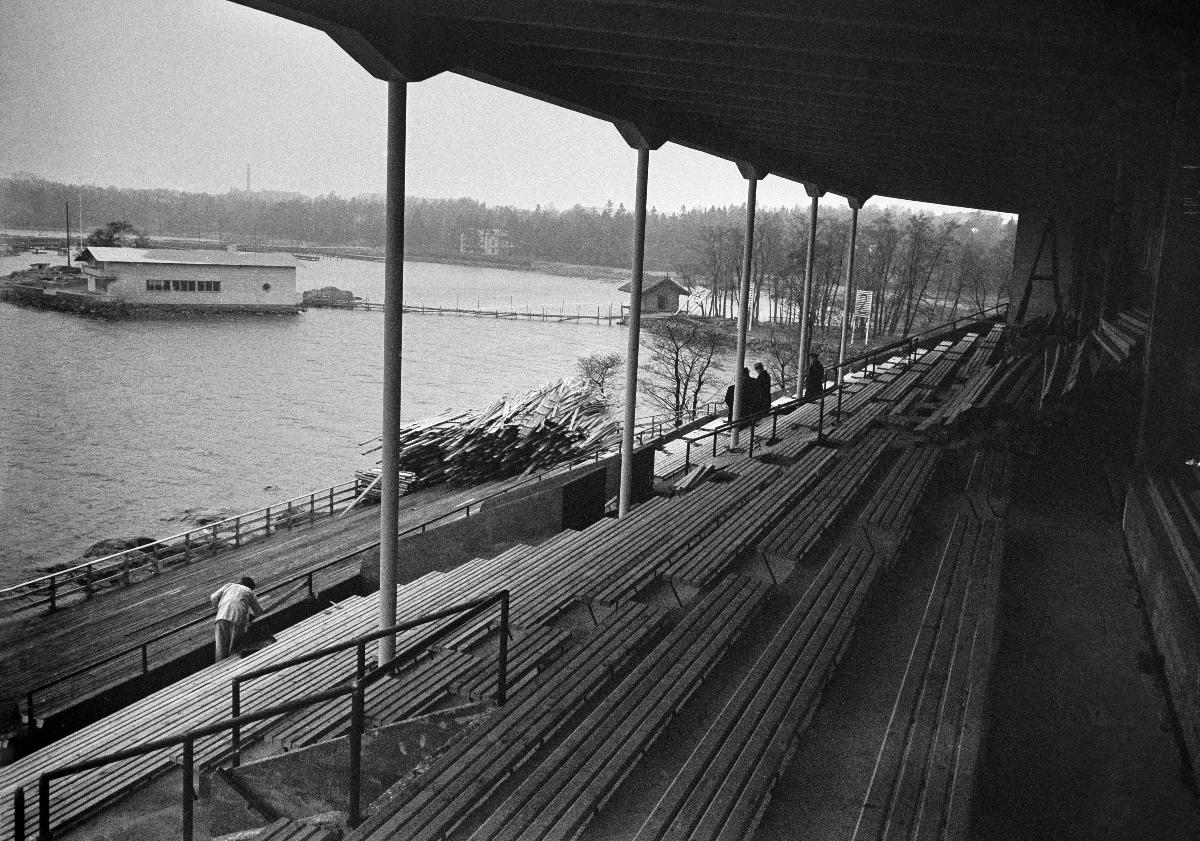
Helsingin soutustadion
Helsingfors roddstadion; Helsinki Rowing Stadium
sisällön kuvaus: Helsingin olympialaiset 1940. Helsingin soutustadion Taka-Töölöössä 1939. content description: Helsinki Olympic Games 1940. Helsinki Rowing Stadium in Töölö 1939. innehållsbeskrivning: Helsingfors olympiska spel 1940. Helsingfors roddstadion i bortre Tölö 1939.
Kuvaaja: Sundström, Hugo, kuvaaja
Vuosi: 1939
Paikka: Suomi, Uusimaa, Helsinki
Aiheet: olympialaiset; kisapaikat; rakennustyömaat; arkkitehtuuri; rakennustyöt; katsomot; HBL; soutustadionit; Olympics; building sites; architecture; olympics; olympic games; construction; rowing stadiums; olympic games venues; construction works; audience areas; olympiska spelen; byggplatser; arkitektur; olympiska spel; olympiader; byggnader; bygge; tävlingsplatser; roddstadion; åskådarläktare; byggnadsarbeten; läktare